Question: Please indicate a possible affordance area of the bicycle that can be used for sitting on
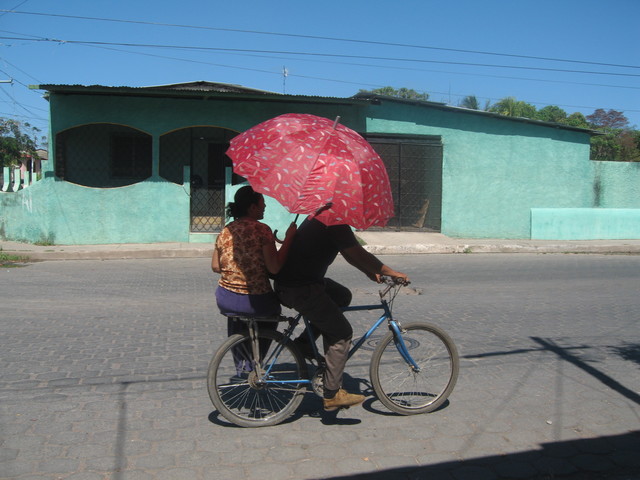
Answer: [221.935, 305.915, 282.413, 325.481]